New South Wales Tulloch double deck carriage stock

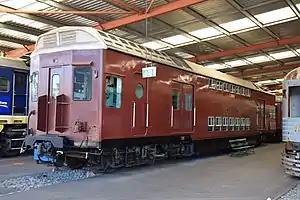
The driving motor car of prototype No.C3804 (built in 1968) in Tuscan Red livery at the New South Wales Railway Museum, Thirlmere

The New South Wales Tulloch double deck carriage stock was a class of electric multiple unit (EMU) carriages operated by the New South Wales Government Railways and its successors between 1964 and 2004.